Ich will dich lieben, meine Stärke

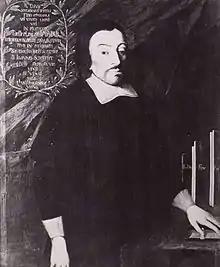
The hymnwriter in 1668

"" (I want to love you, my strength) is a sacred poem by Johann Scheffler who is known by his pen name Angelus Silesius. It appeared first in a poem collection, "Heilige Seelen-Lust" (Holy bliss of the soul) in 1657, and has become a Christian song in notable hymnals of different denominations, with different melodies.